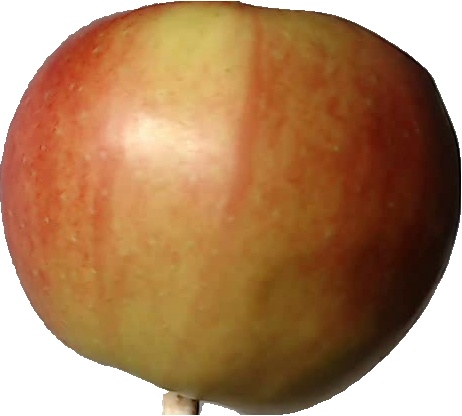
Label: apple_red_2